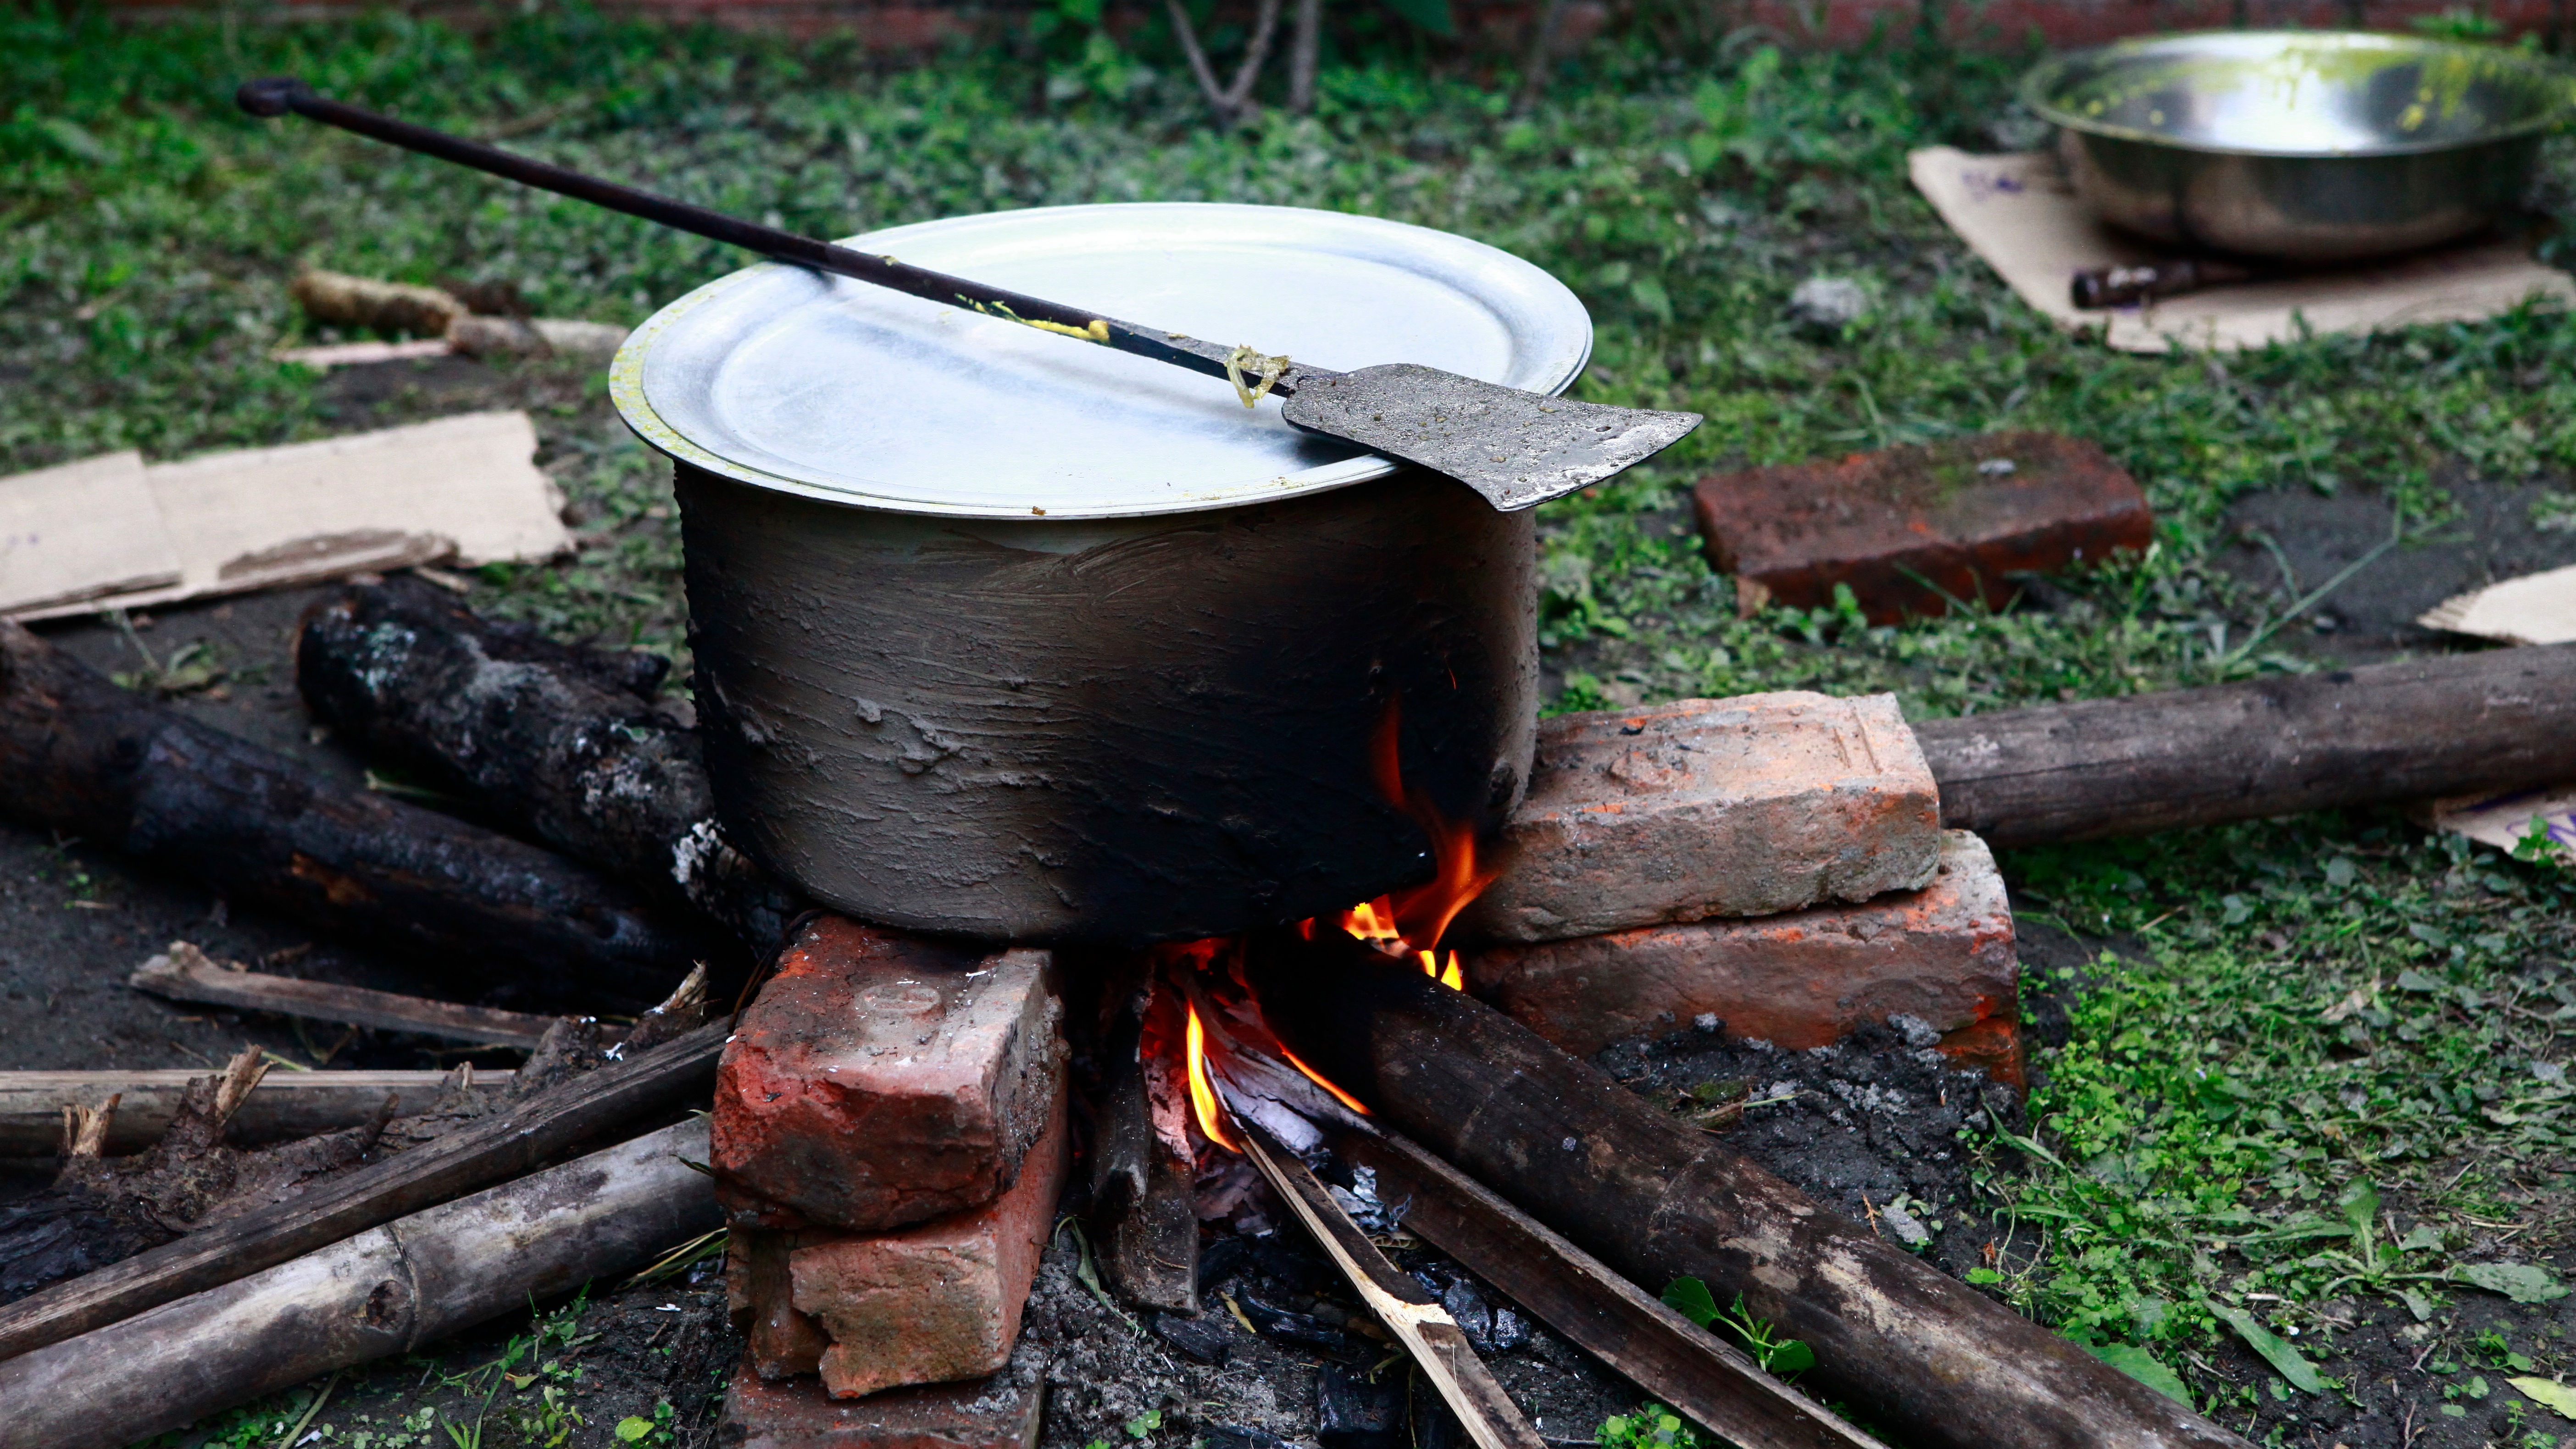
wood, soil, campfire